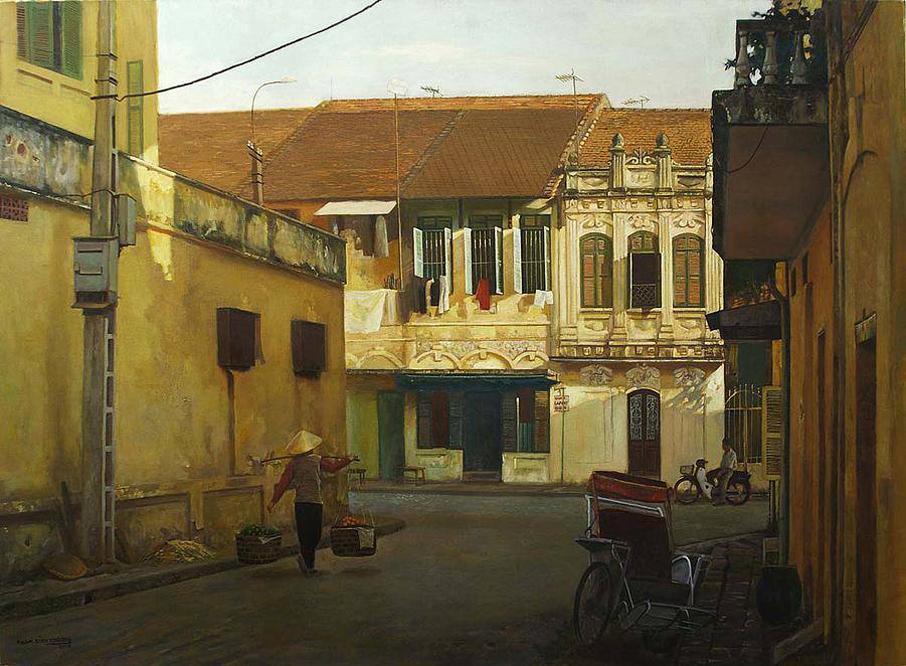
có một người phụ nữ đang vác đòn gánh bên trong con hẻm